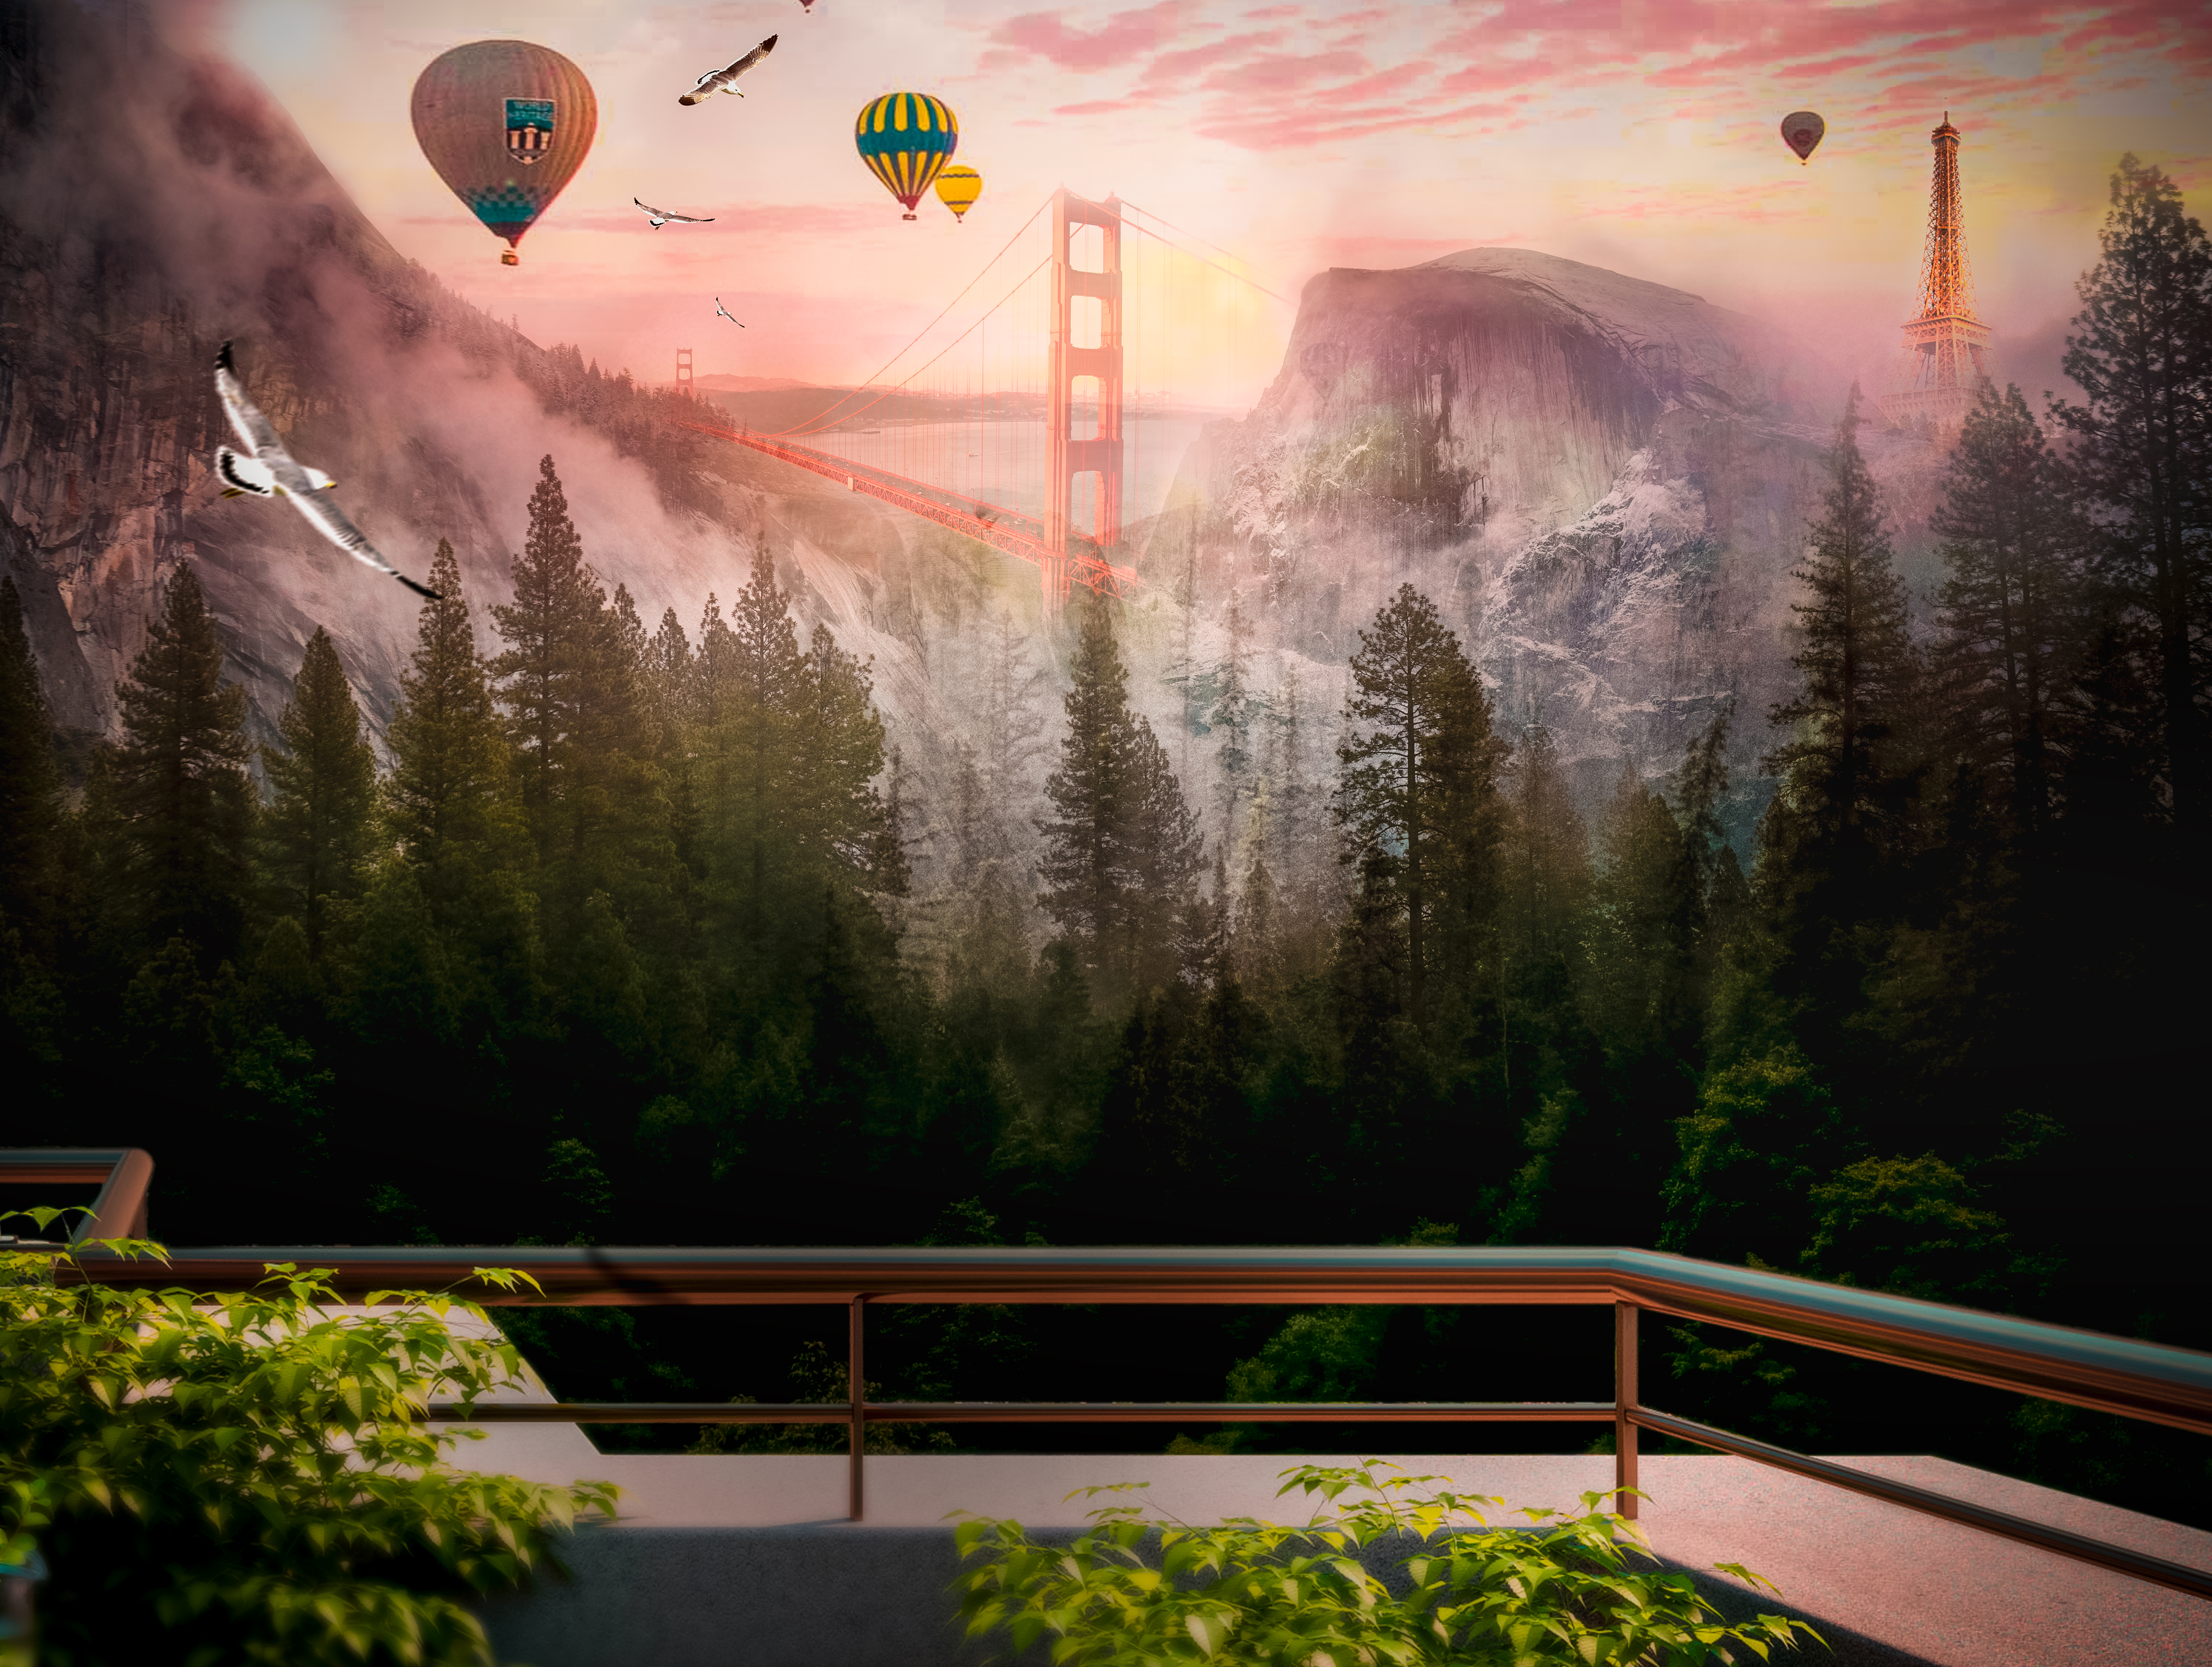
san francisco, golden gate bridge, greenery, nature, paris, eiffel tower, air balloon, birds, snow, wallpaper, sky, natural landscape, landscape, theatrical scenery, tree, world, screenshot, mountain, games